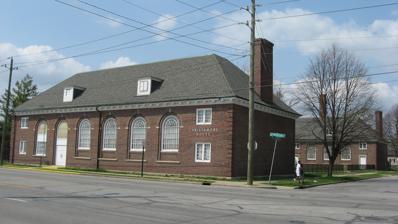
Building: Christamore House
Country: United States of America
Year built: 1926
United States historic place Christamore House U.S. National Register of Historic Places Christamore House, April 2011 Show map of Indianapolis Show map of Indiana Show map of the United States Location 502 N. Tremont St., Indianapolis, Indiana Coordinates 39°46′29″N 86°12′4″W / 39.77472°N 86.20111°W / 39.77472; -86.20111 Area 1.1 acres (0.45 ha) Built 1924 ( 1924 ) -1926 Built by Brown, Eugene H. Architect Russ, Willam Earl Architectural style Colonial Revival, Georgian Revival NRHP reference No. 85000597 Added to NRHP March 21, 1985 Christamore House is a historic settlement house associated with Butler University and located at Indianapolis , Marion County, Indiana .  It was built between 1924 and 1926, and is 2 + 1 ⁄ 2 -story, U-shaped, Georgian Revival style brick mansion.  It consists of a two-story, five-bay, central section flanked by one-story wings.  It has a slate hipped roof and is nine bays wide, with a three-bay central pavilion.  The building features large round-arched windows and contains an auditorium and a gymnasium . It was added to the National Register of Historic Places in 1985. References